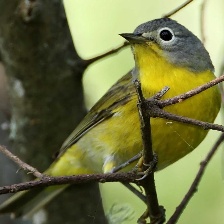
Species: MALAGASY WHITE EYE
Scientific name: ZOSTEROPS MADERASPATANUS